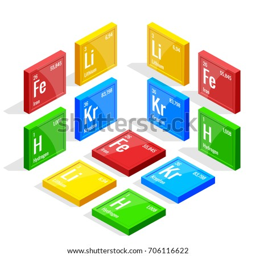
isometric set of elements of the periodic table .